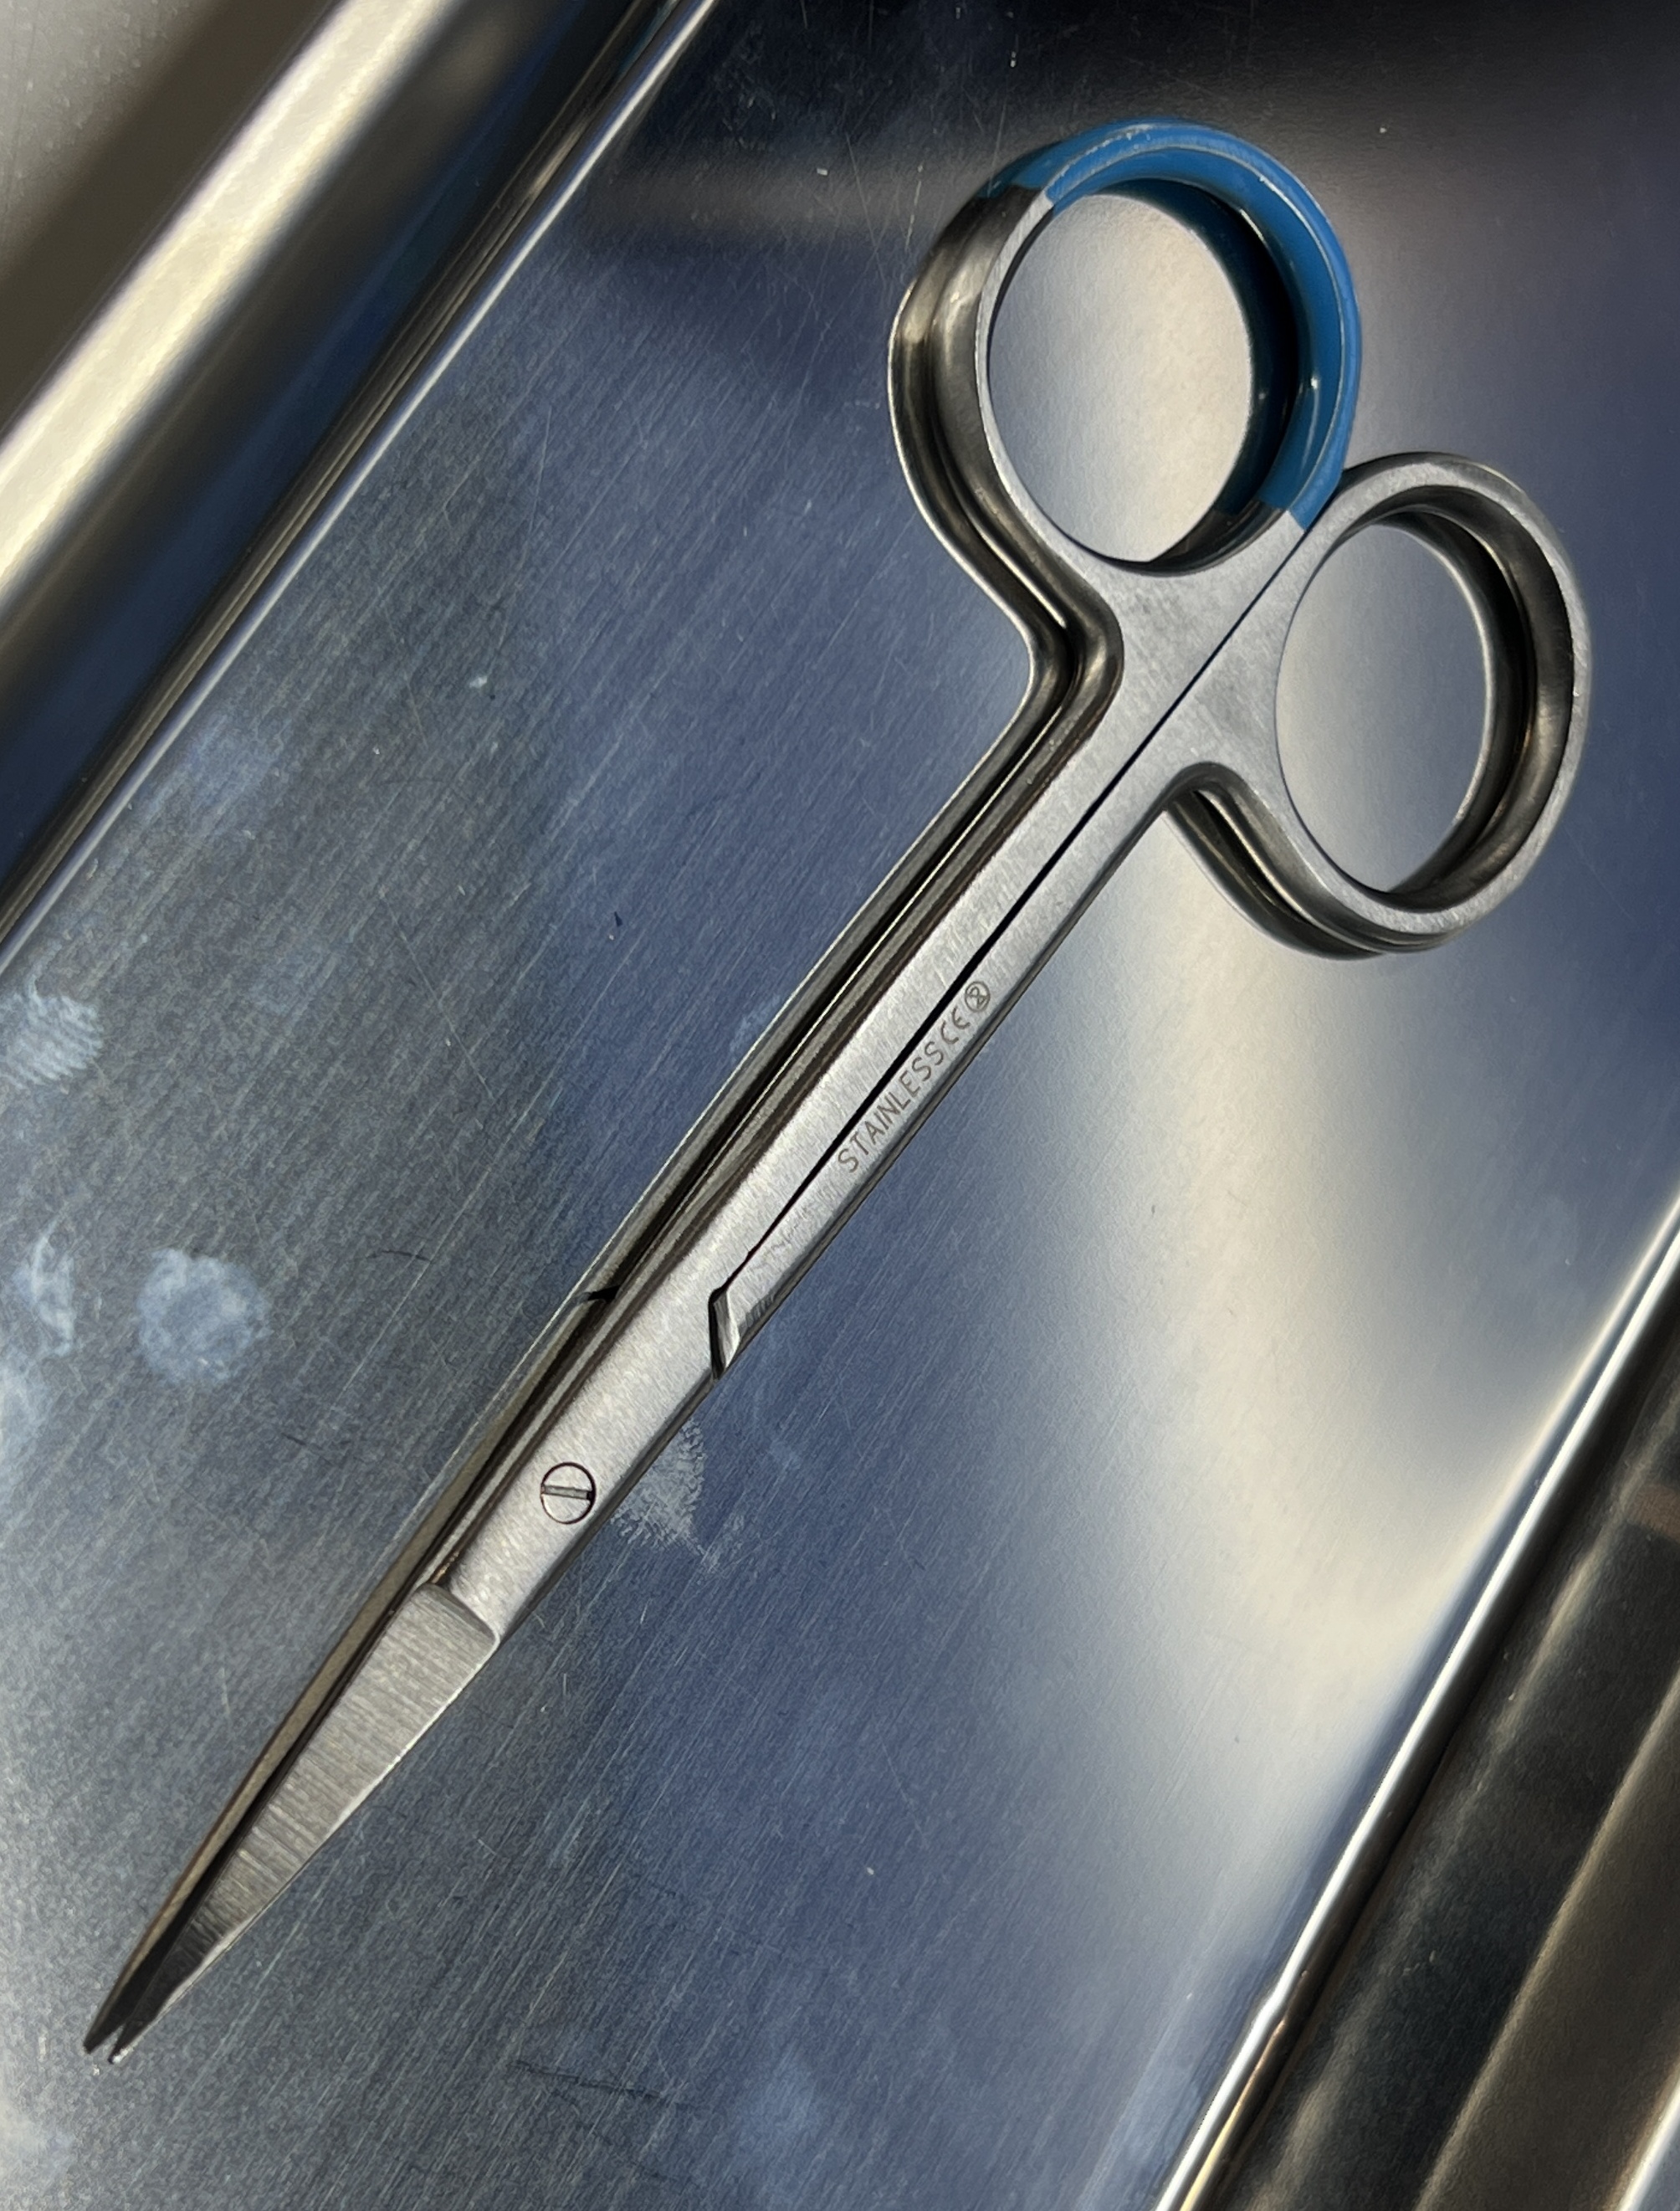
Hinged instrument state: closed